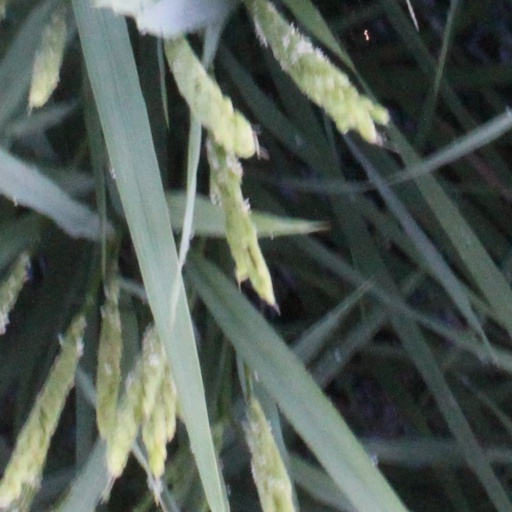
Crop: rice